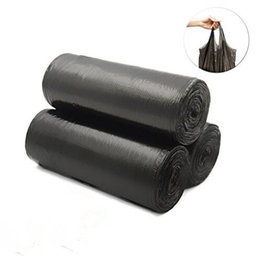
Label: plastic